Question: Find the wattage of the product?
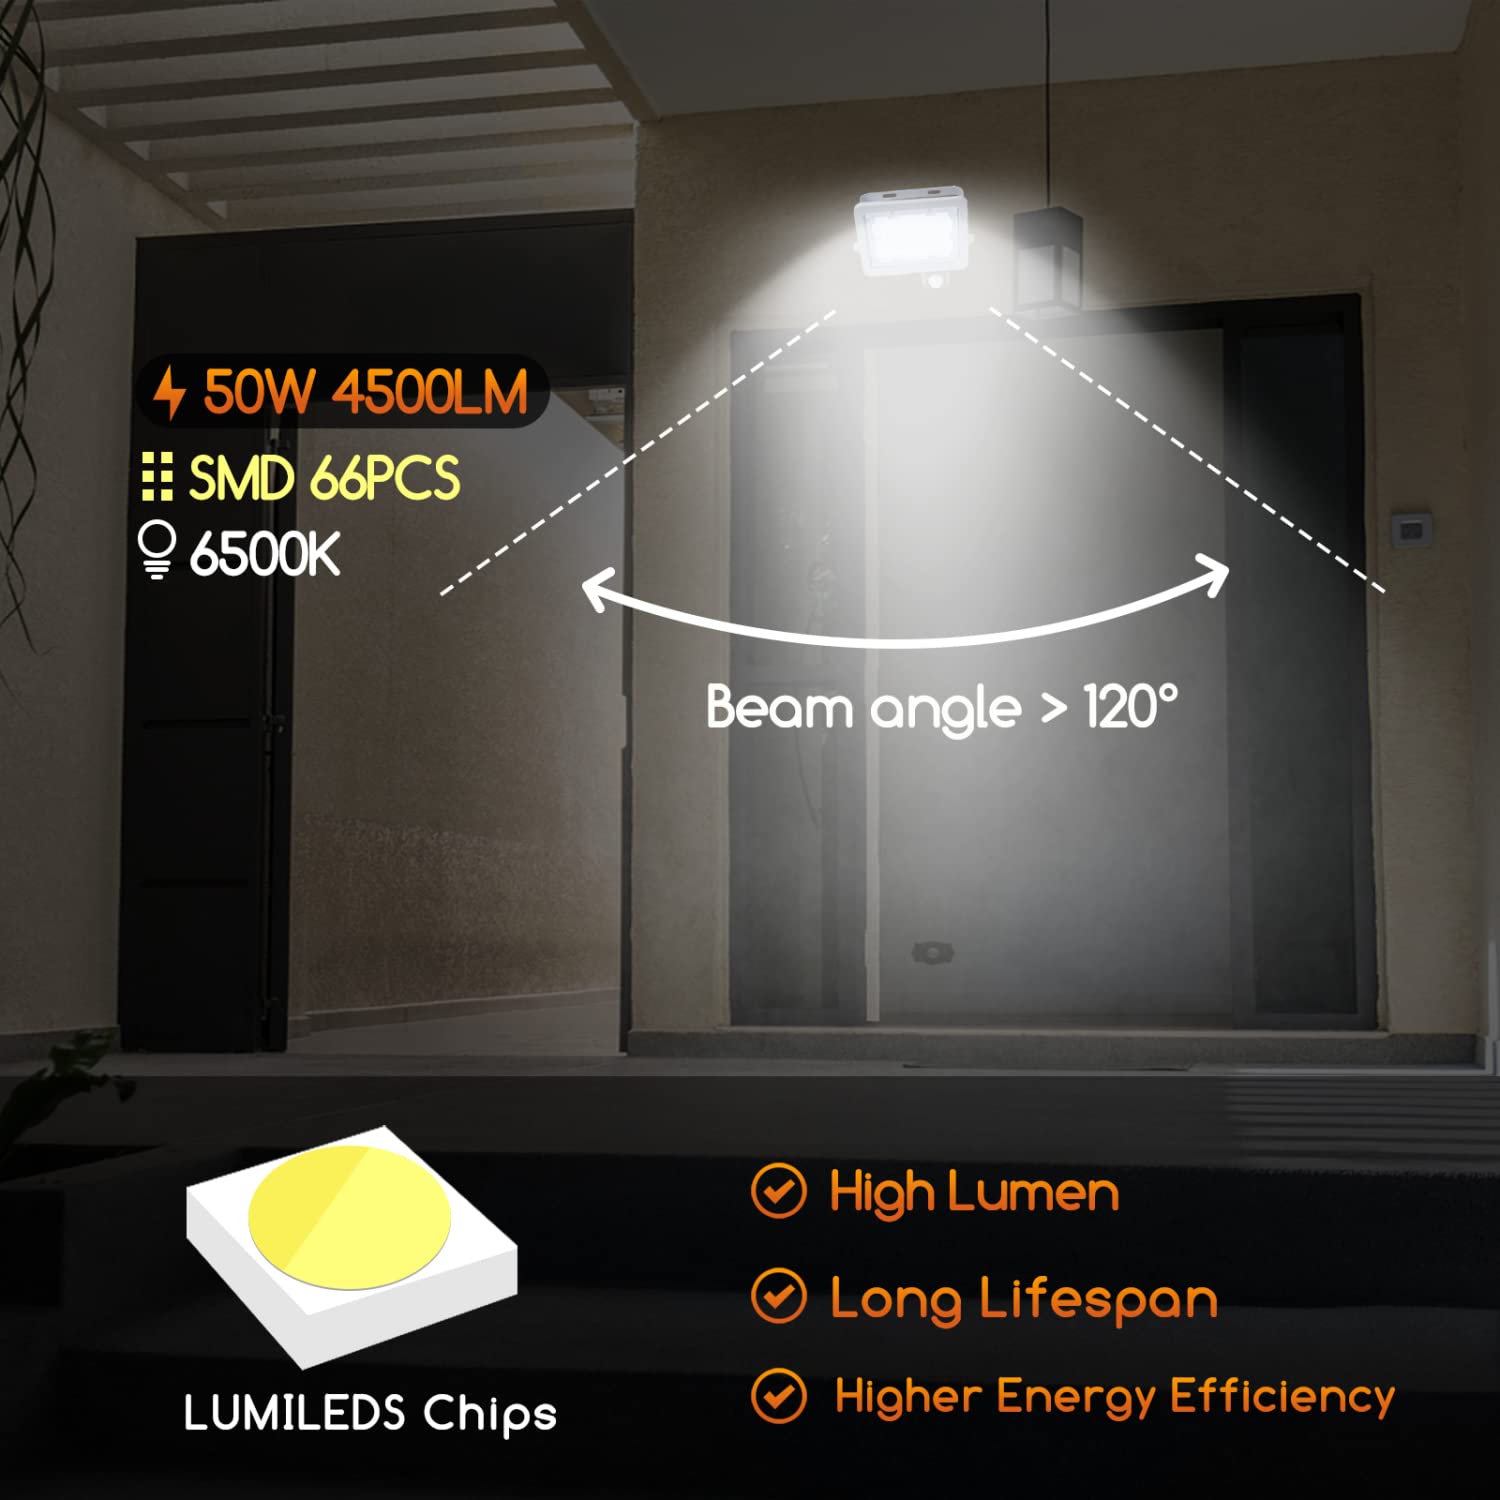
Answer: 50.0 watt